Raihai Station

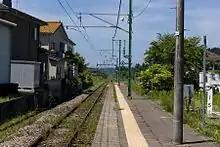
platform, June 2010

The station consists of a single ground-level side platform serving one bi-directional track, connected to the station building by a level crossing.